Thirunamam

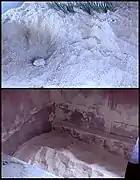
1. The 'white soil' stored for preparing Namam. 2. The prepared Thirunamam

In Ayyavazhi symbolism this Atman is placed above Sahasrara which is symbolised as Namam above Lotus. It shows that, the Atman reaches the state of supreme self or becomes unified with the supreme Ekam, when it reaches Sahasrara after moving towards the seven other chakras.